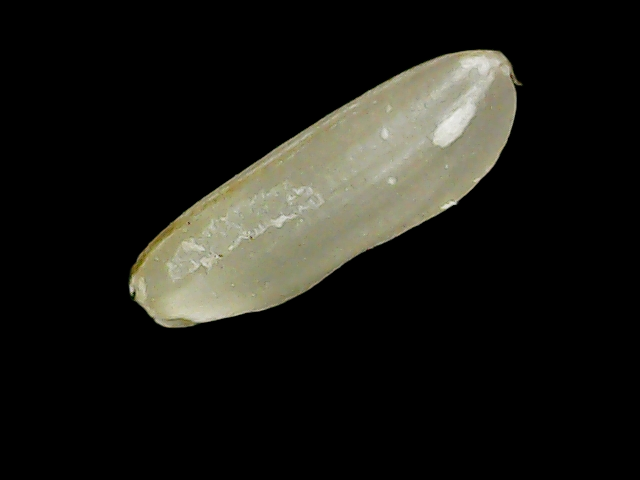
Rice variety: Binadhan11